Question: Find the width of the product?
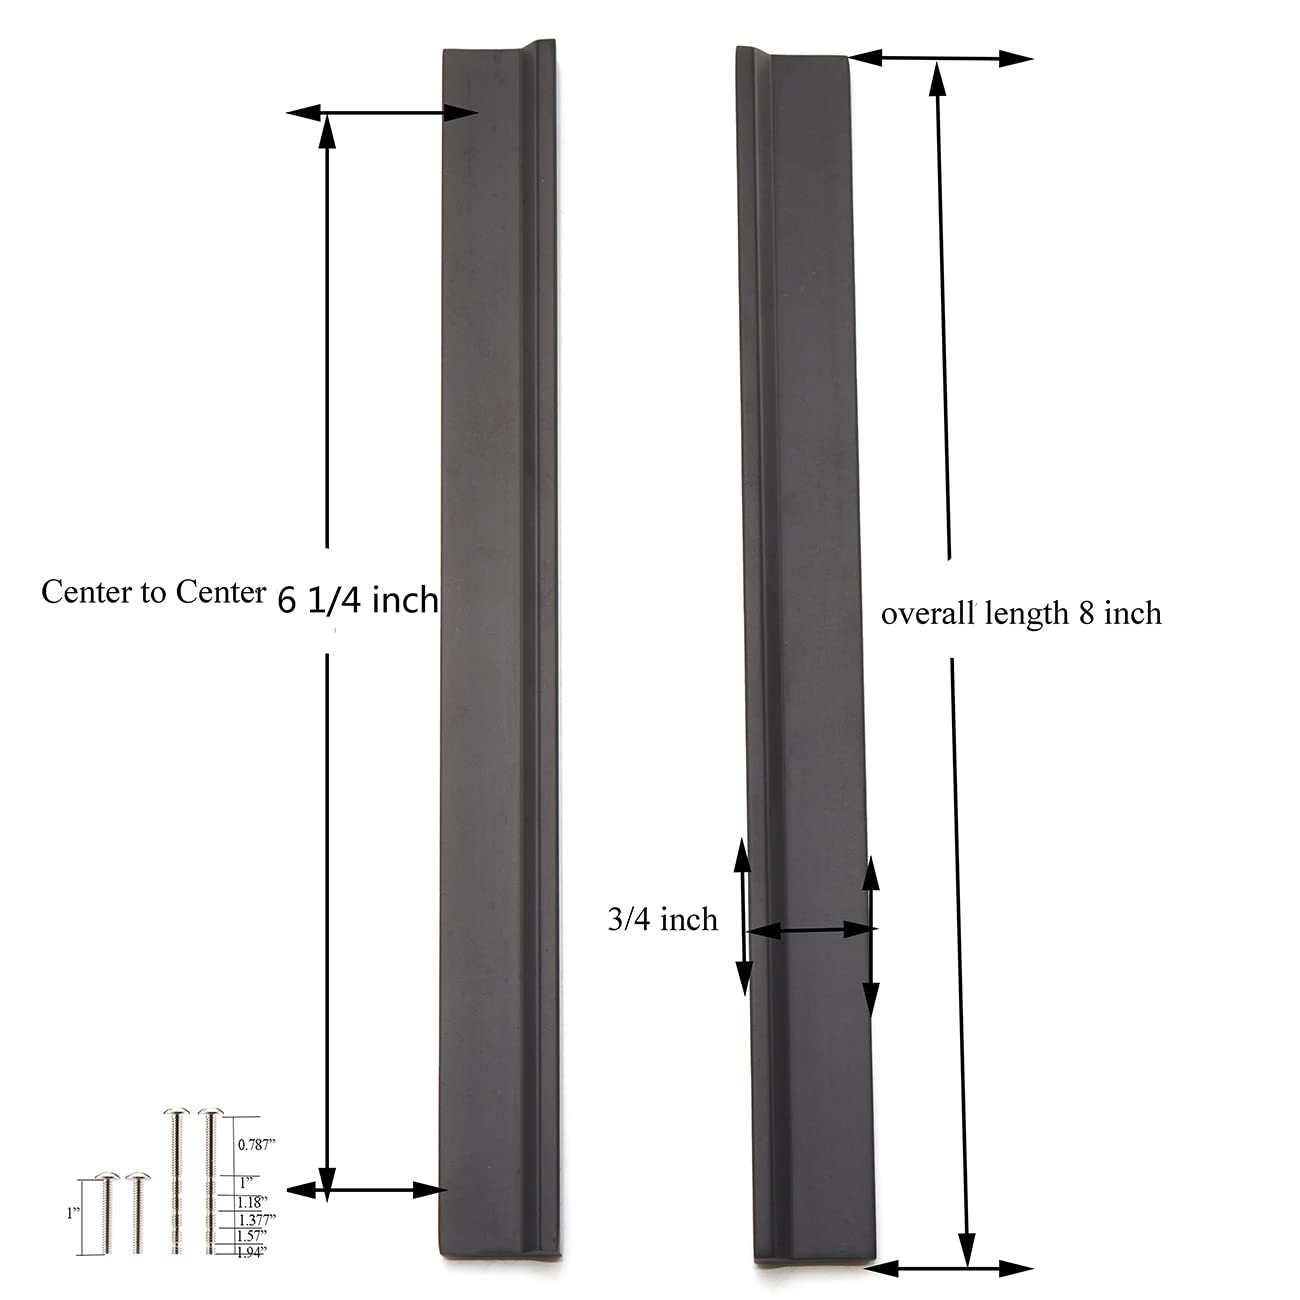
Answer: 0.75 inch